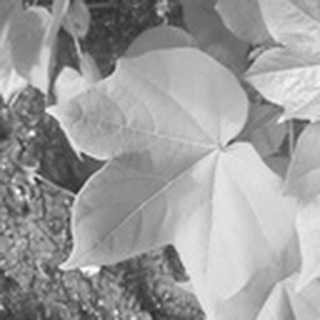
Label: healthy_cotton